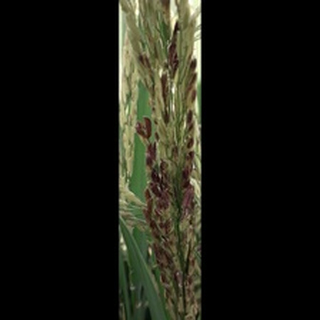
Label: diseased_rice